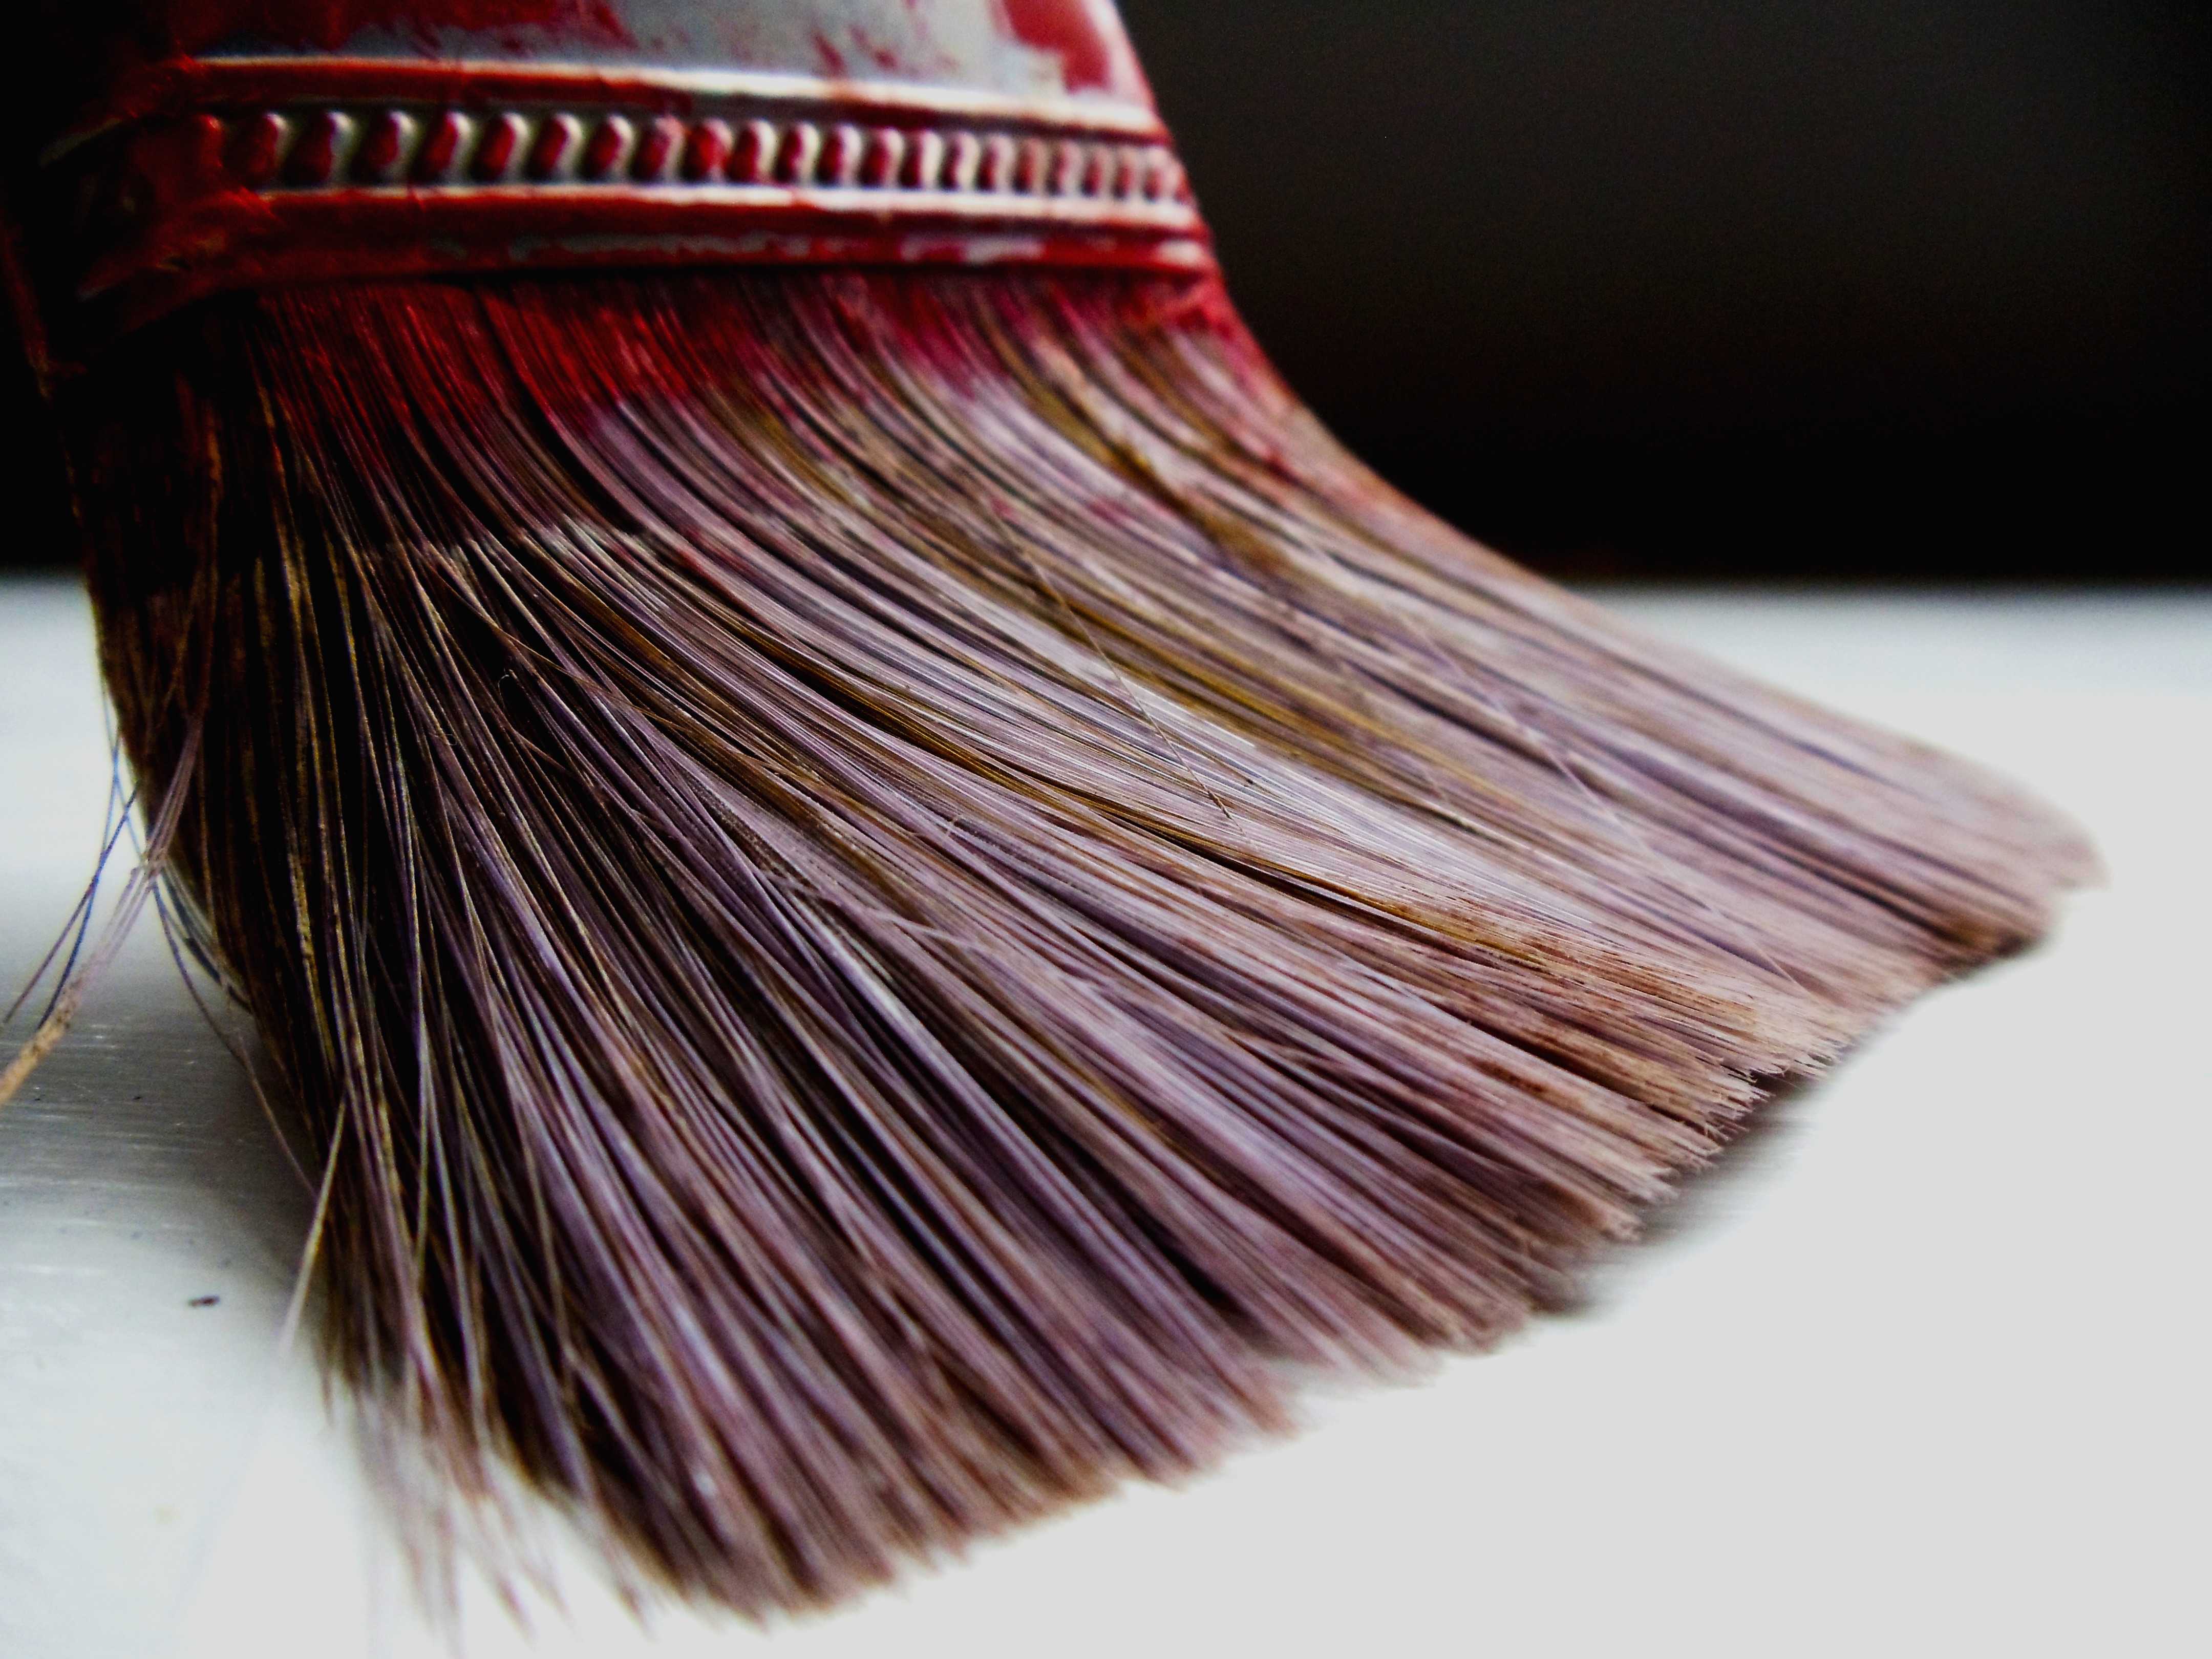
brush, eyelash, broom, hair coloring